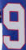
Number: 9